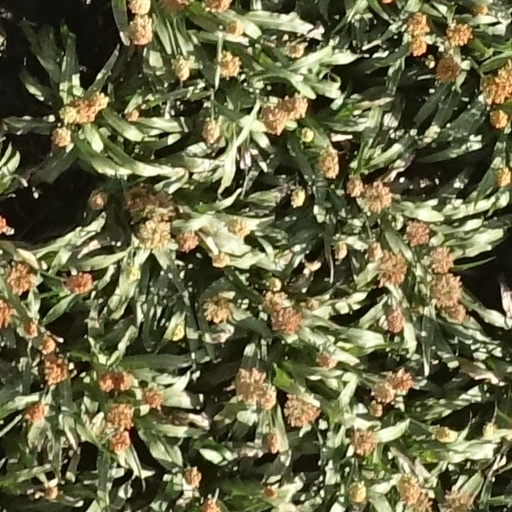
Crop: sorghum